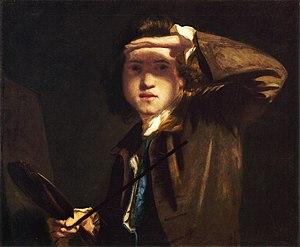
Jan Blanc, né à Bois-Colombes en 1975, est un historien d'art, spécialiste de l'art flamand et hollandais du XVIIe siècle ainsi que des arts britanniques du XVIIIe siècle et professeur d'histoire de l'art à l'Université de Genève.